Benjamin Breier

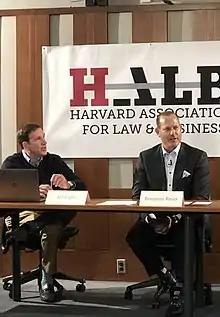
Breier (right) in February 2019

Benjamin Breier (born 1971) was chief executive office and a member of the board of directors of Kindred Healthcare from March 2015 through December 2021. He serves on the board for the Federation of American Hospitals.